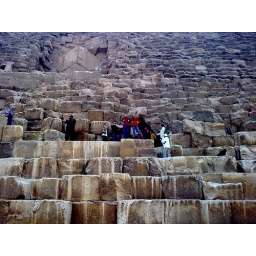
We're standing on the pyramid (in the middle, with red shirts on) in a crowd.